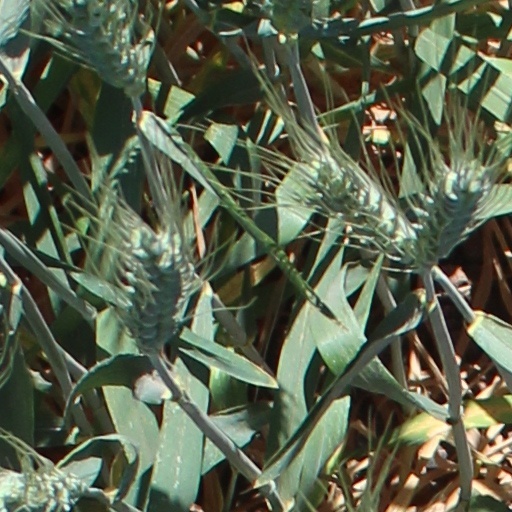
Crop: wheat